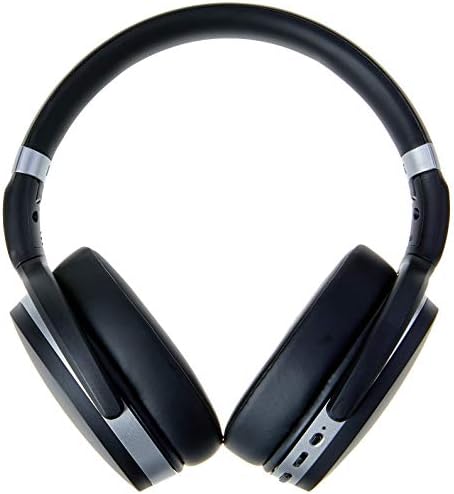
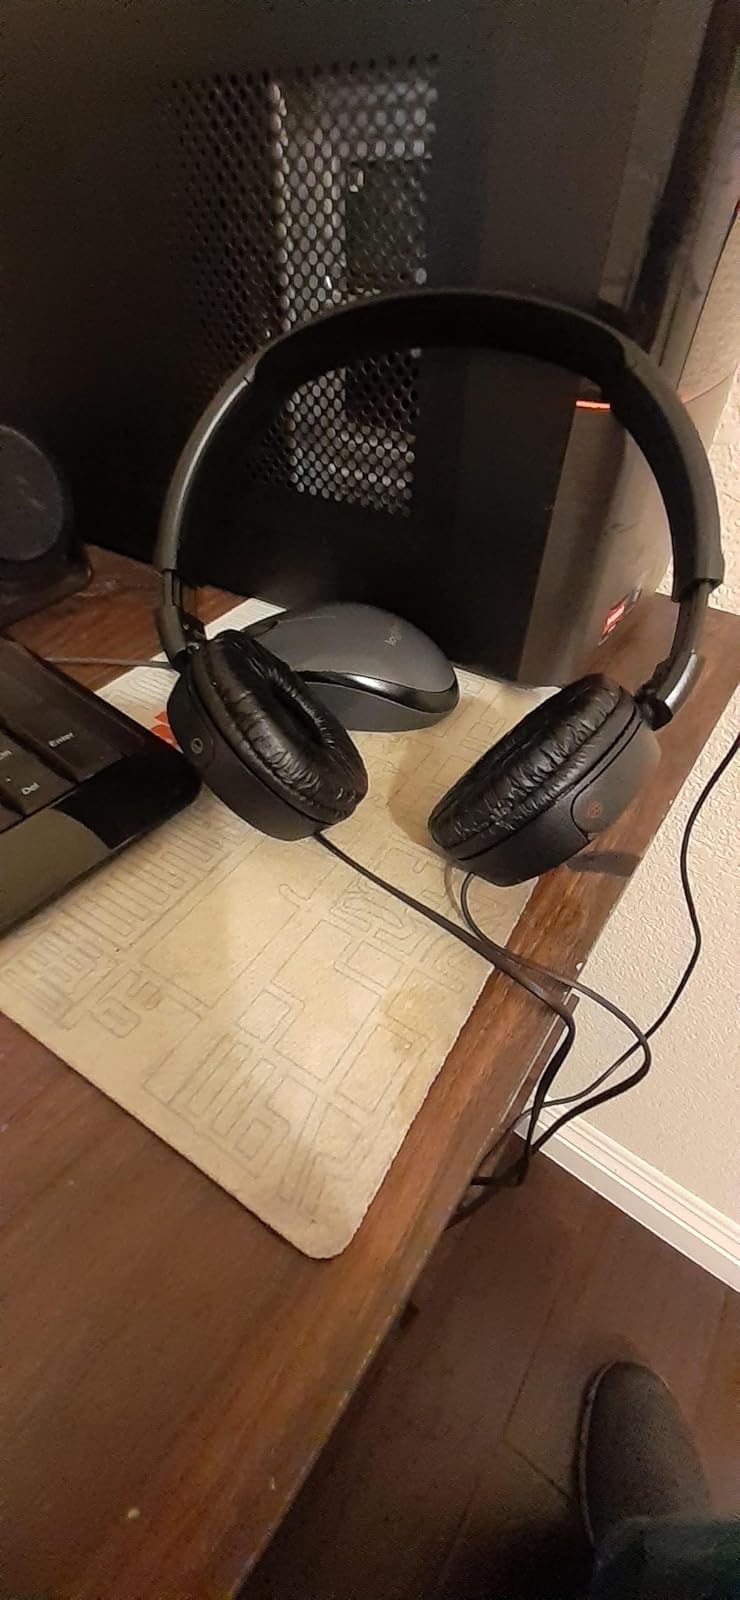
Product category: headphones
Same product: no